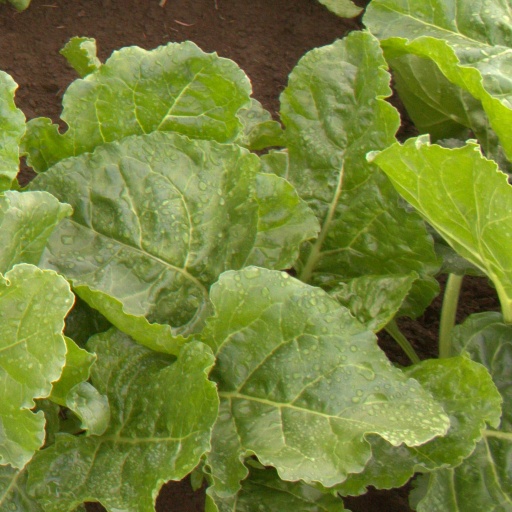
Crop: sugar beet